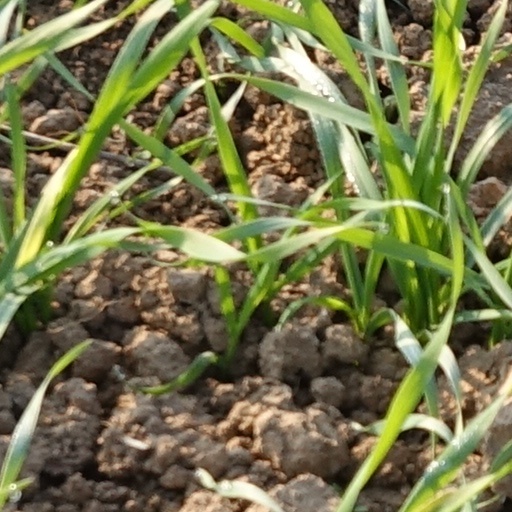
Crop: wheat